Adin Wheeler House and Theodore F. Wheeler Wheelwright Shop

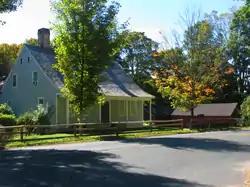

The Adin Wheeler House and Theodore F. Wheeler Wheelwright Shop is a historic property at 125 Quaker Farms Road in Southbury, Connecticut. It includes two well-preserved and little-altered buildings: the house, built in the late 18th century, is a fine Georgian colonial with some uncommon features, and the wheelwright shop is a remarkably complete example of a late 19th-century workshop. The property was listed on the National Register of Historic Places in 1993.